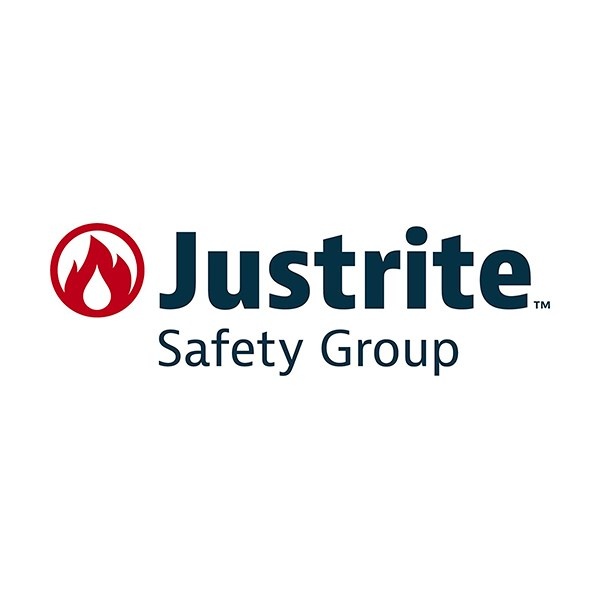
JUSTRITE CHOCK,ACC,15',CHAIN,ECONO,KIT (MS1602-1-15)
Brand: Justrite
Category: Electronics > Arcade Equipment > Pinball Machine Accessories > Playfield Waxes